The Far Eastern Review

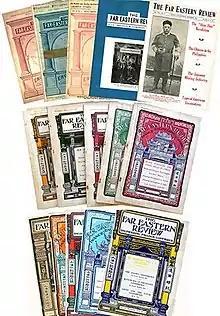
Showing how front covers of "The Far Eastern Review" changed between the year 1904 and 1921

The Far Eastern Review, hereafter referred to as the FER, was an English-language Engineering, Industry & Commerce journal started in 1904. Its final issue is understood to be October 1941 although this is not confirmed. The often long editorials were mostly written by the publisher and chief editor G. B. Rea until his death in 1936. Many technical articles were contributed by engineers who were expertise in given fields and often they were the chief engineers in charge of specific development projects in the Far East during the early 20th century. Many of these contributions were well-illustrated with photographs, maps and engineering drawings.